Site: brandenburg
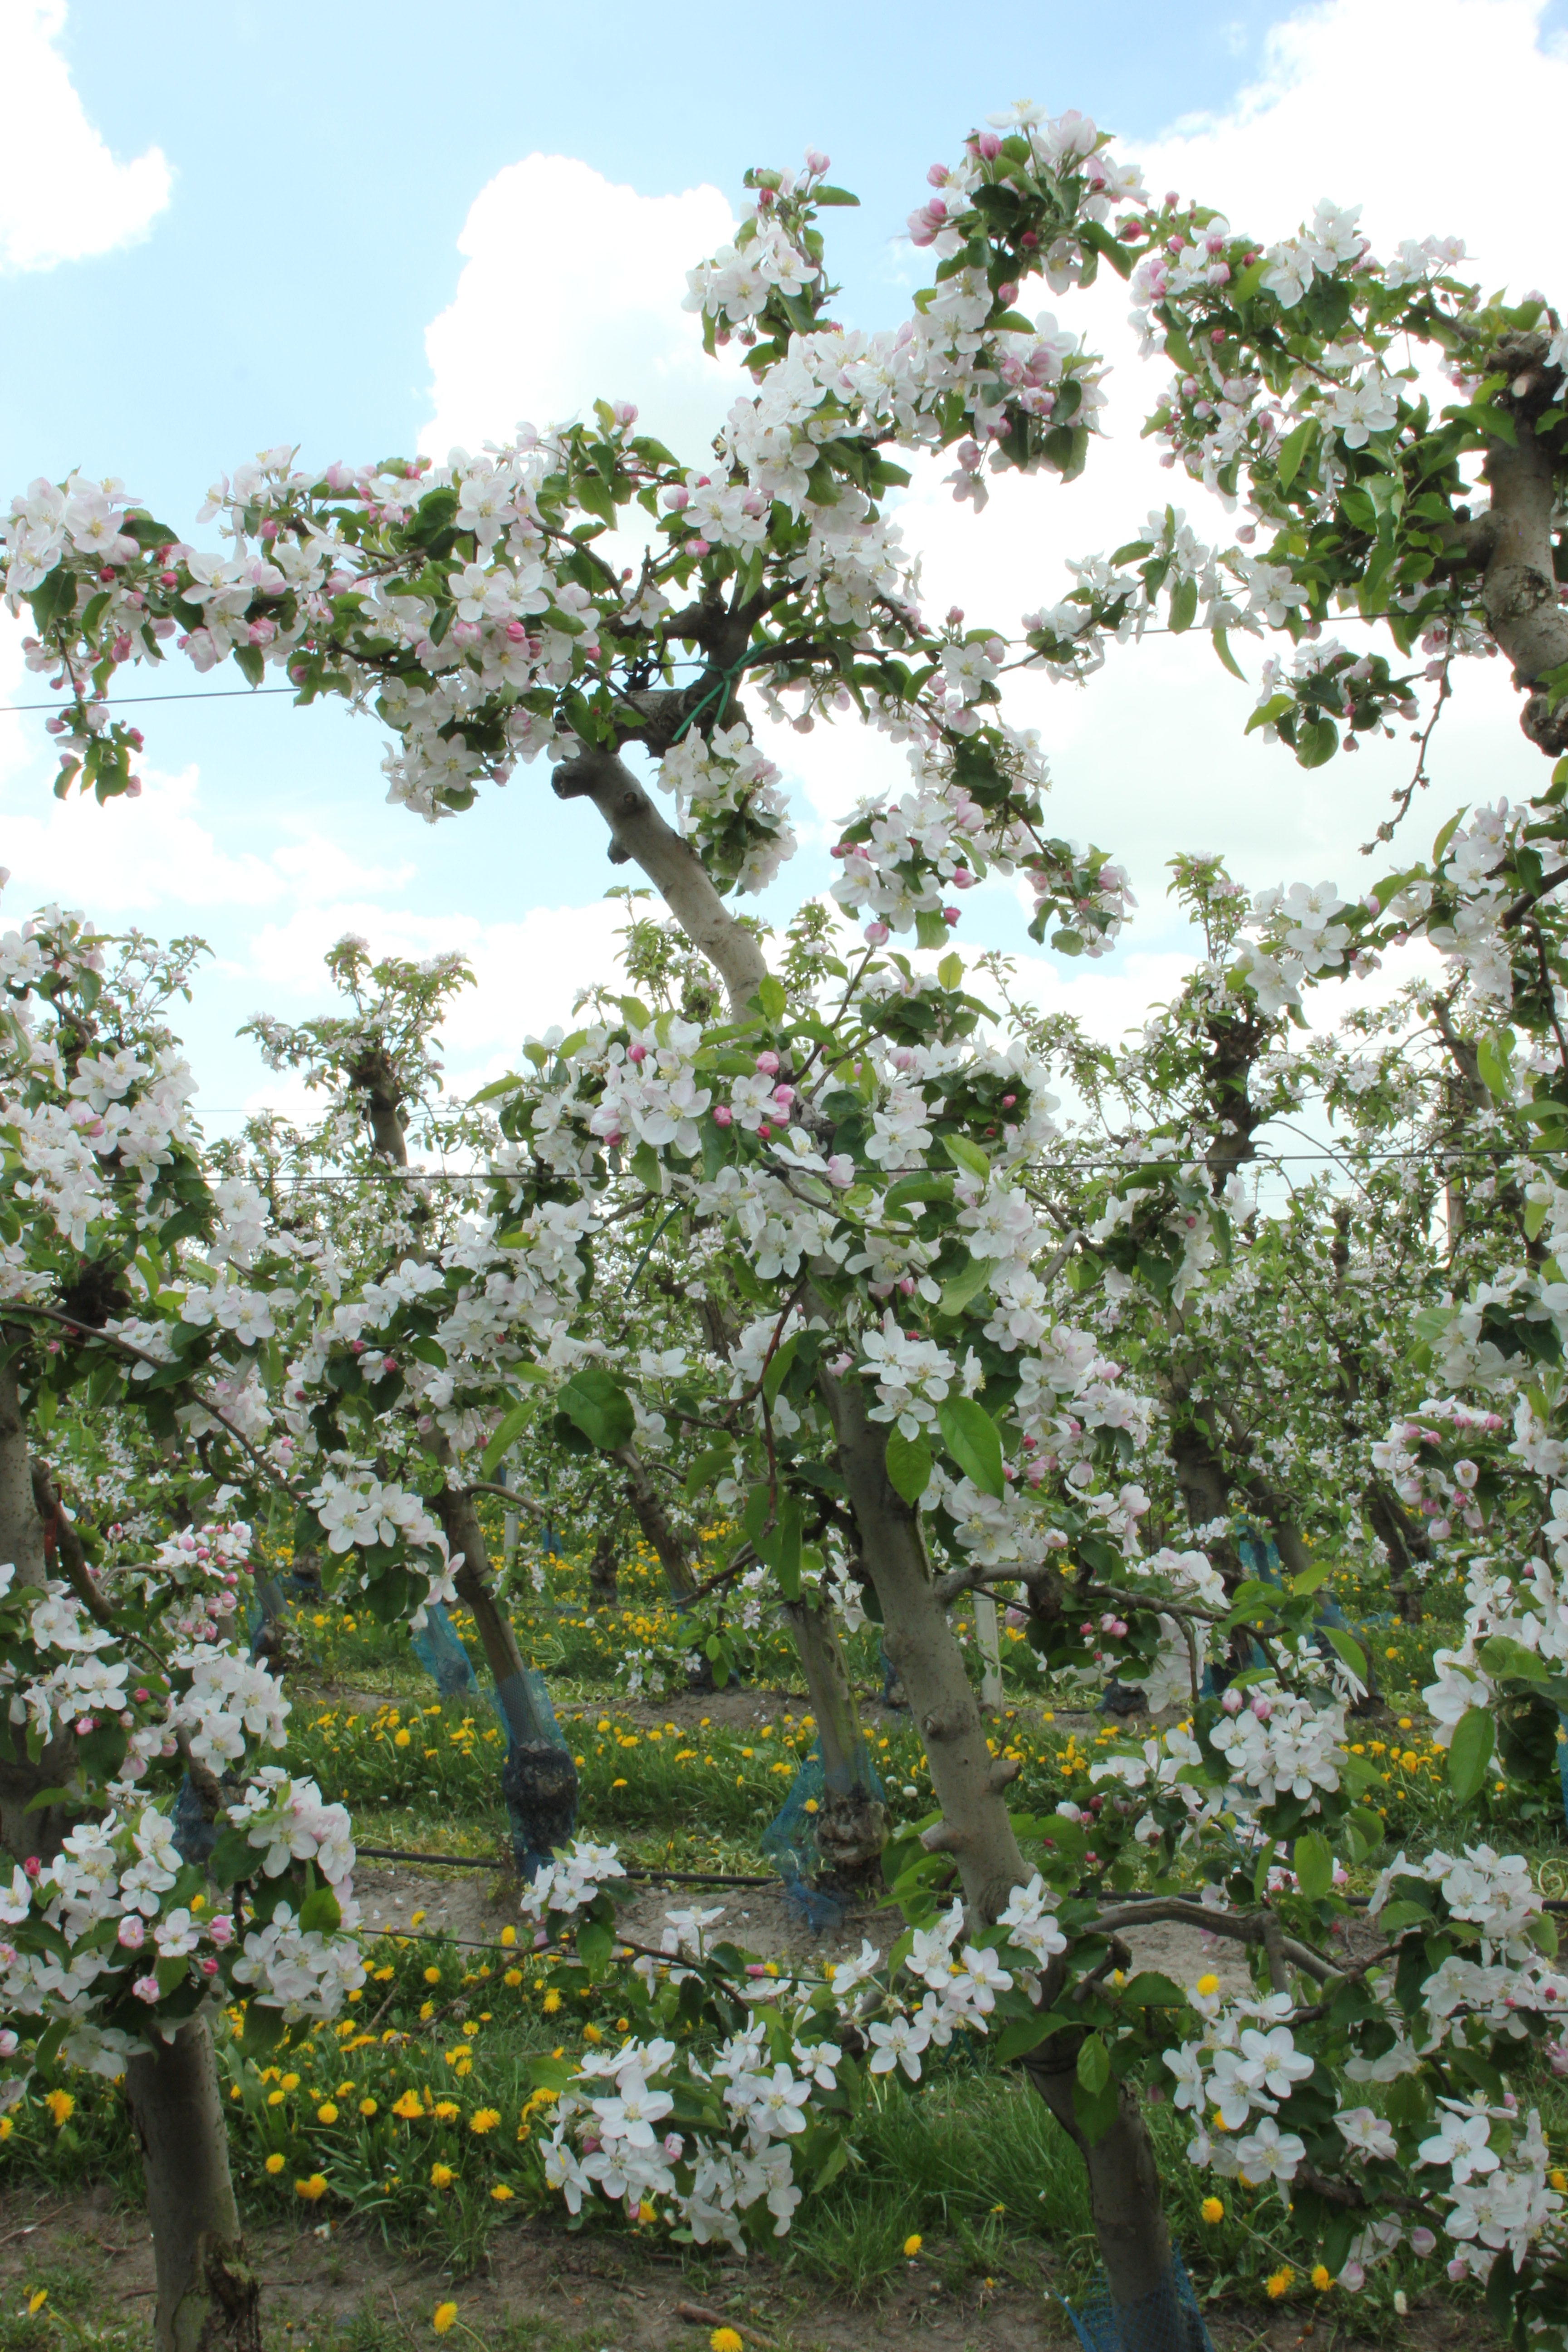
Growth stage (BBCH 65): Flowering